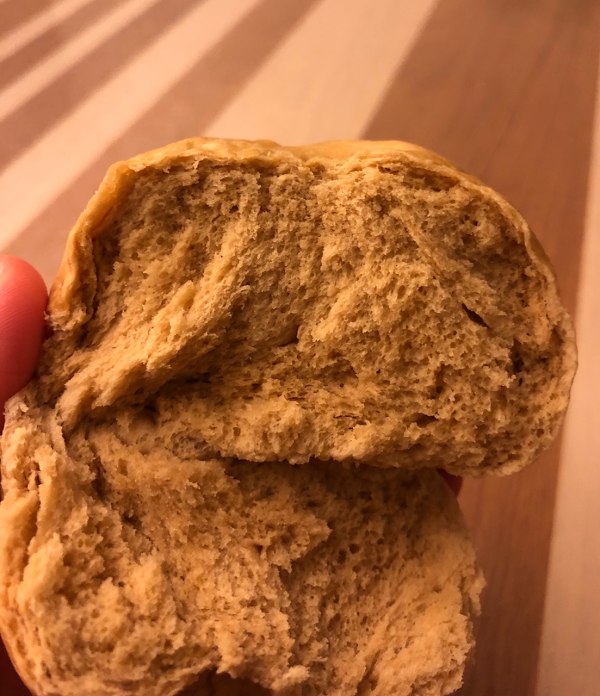
Label: trash